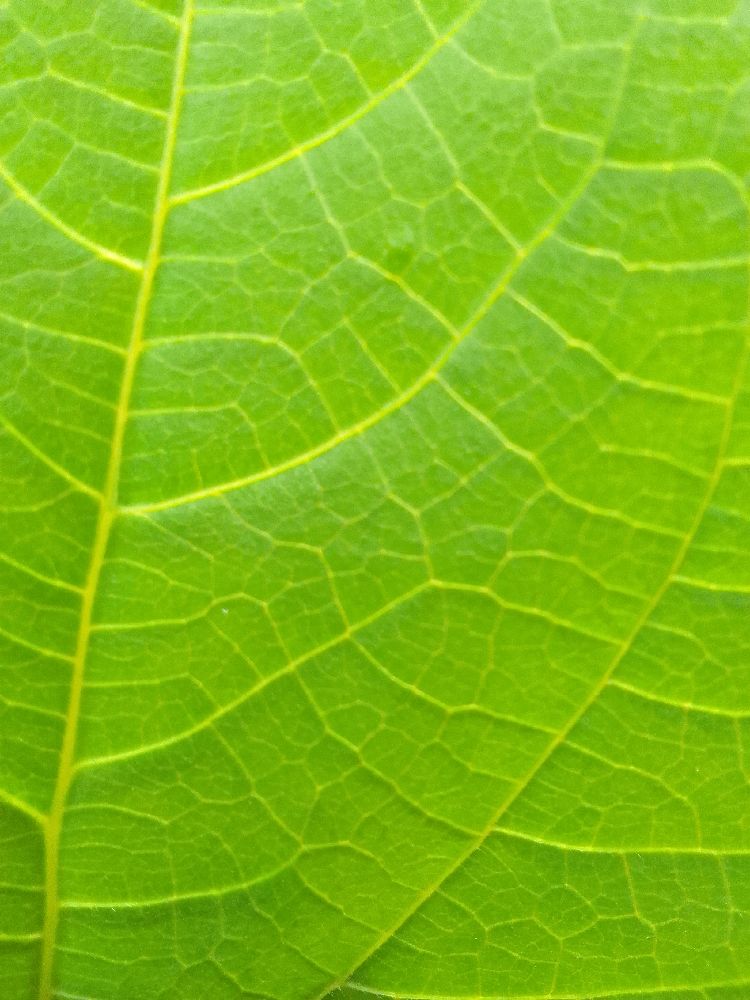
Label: healthy